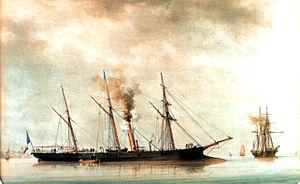
Photographie personnelle d'un tableau de 1846 de F. Roux
Le Renard est un aviso de la Marine nationale française mis en service en 1865 et disparu en 1885.
François Geoffroi Roux, né le 23 octobre 1811 à Marseille et mort le 30 septembre 1882 dans la même ville, est un artiste peintre de marines, aquarelliste et dessinateur français.
La famille Roux a compté de nombreux peintres de marine et hydrographes. Parmi les membres de cette famille de Marseille, les plus connus sont :